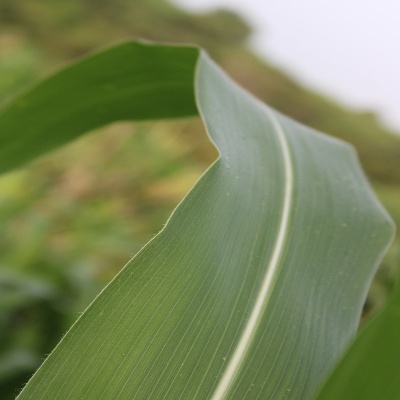
Crop: Maize
Condition: healthy